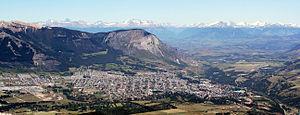
Coyhaique est une ville et une commune de Patagonie, au sud du Chili. Elle est la capitale administrative de la région d'Aysén et fait partie de la province de Coihaique.